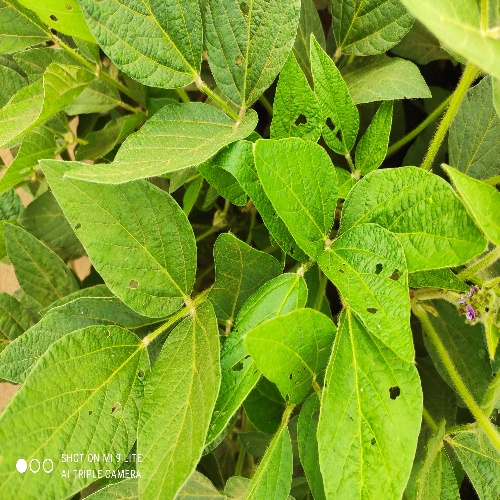
Label: Caterpillar